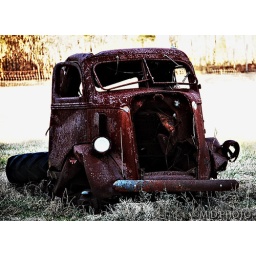
A lomography render of a photo of an old, abandonded truck sitting in a field with a 'new' headlight...